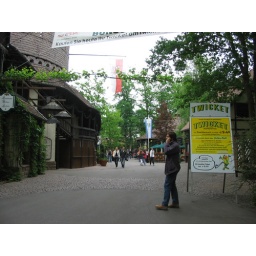
haunted house in a castle